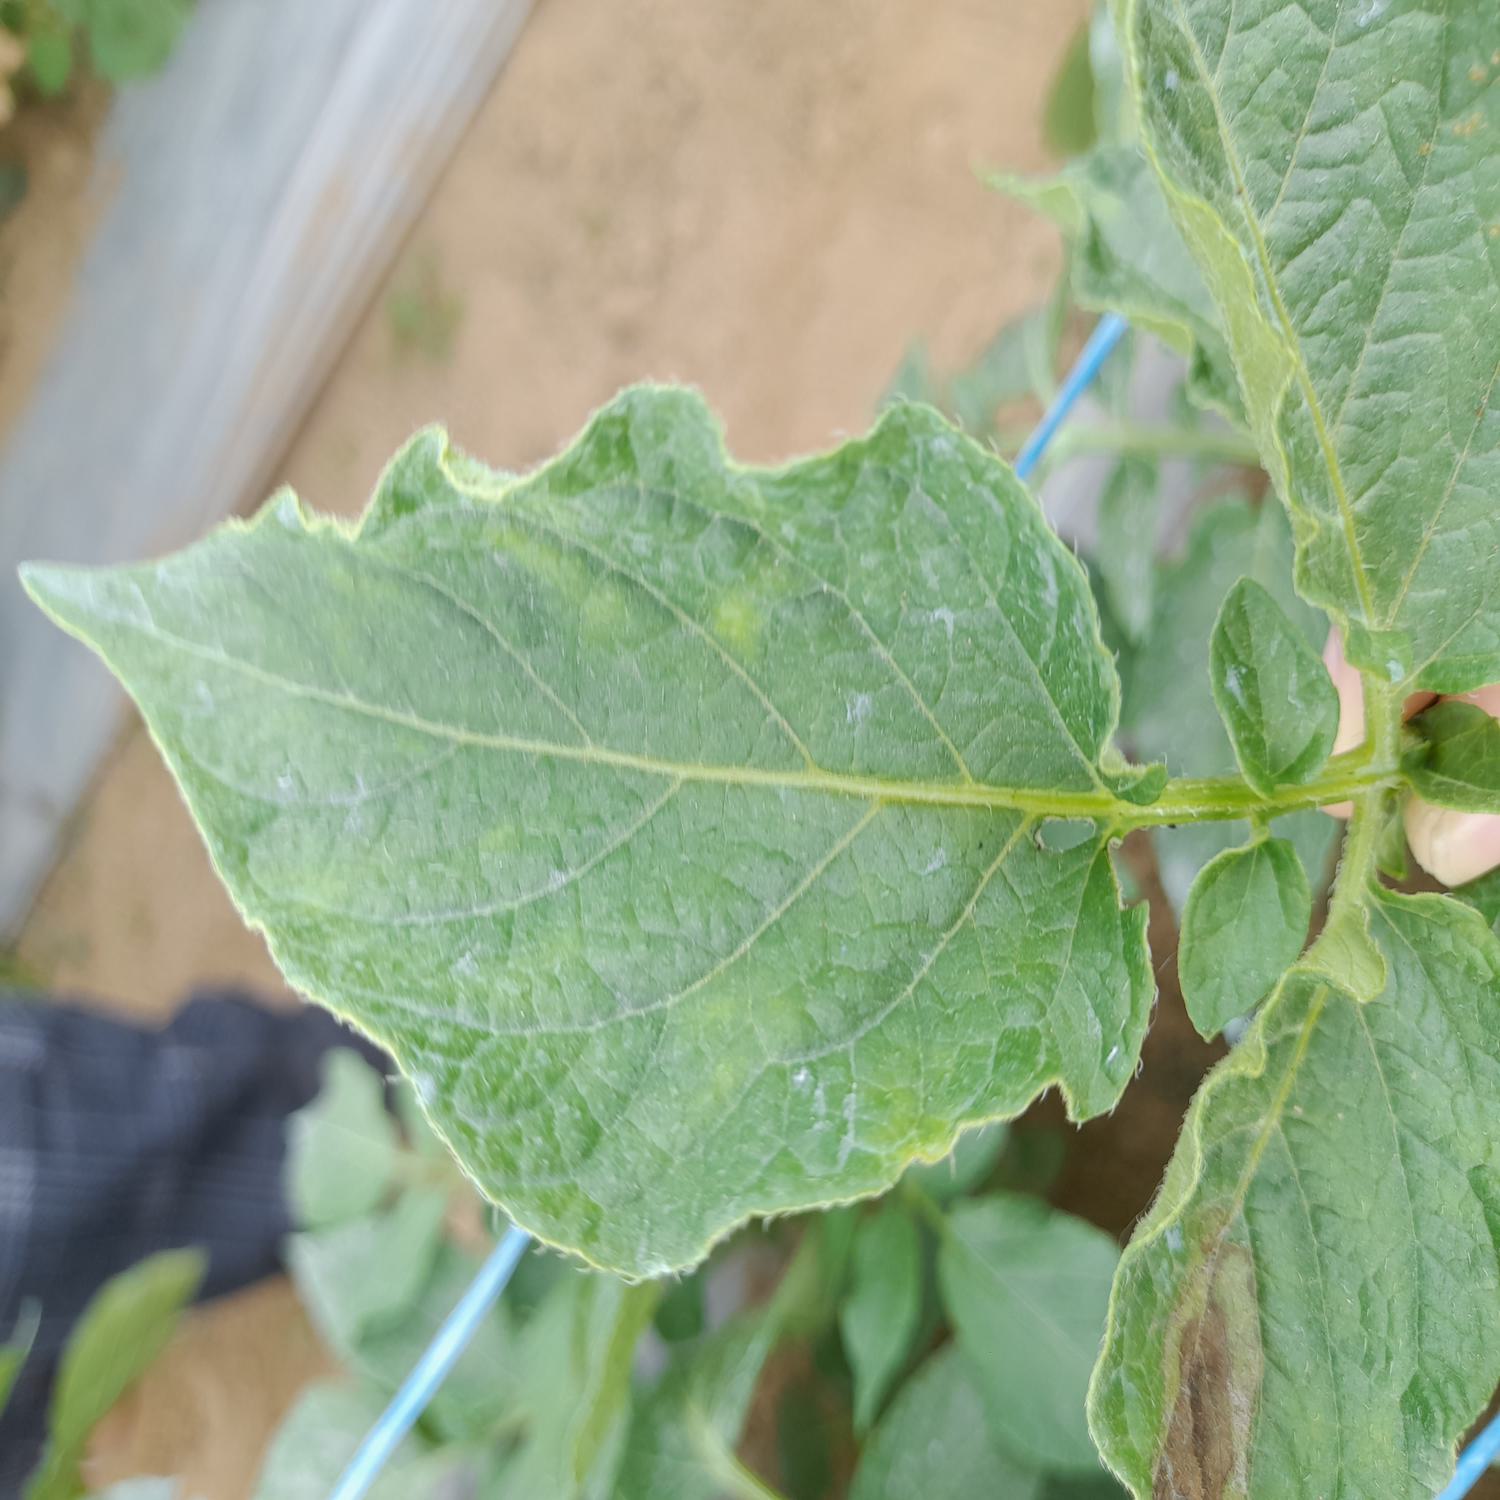
Label: Virus